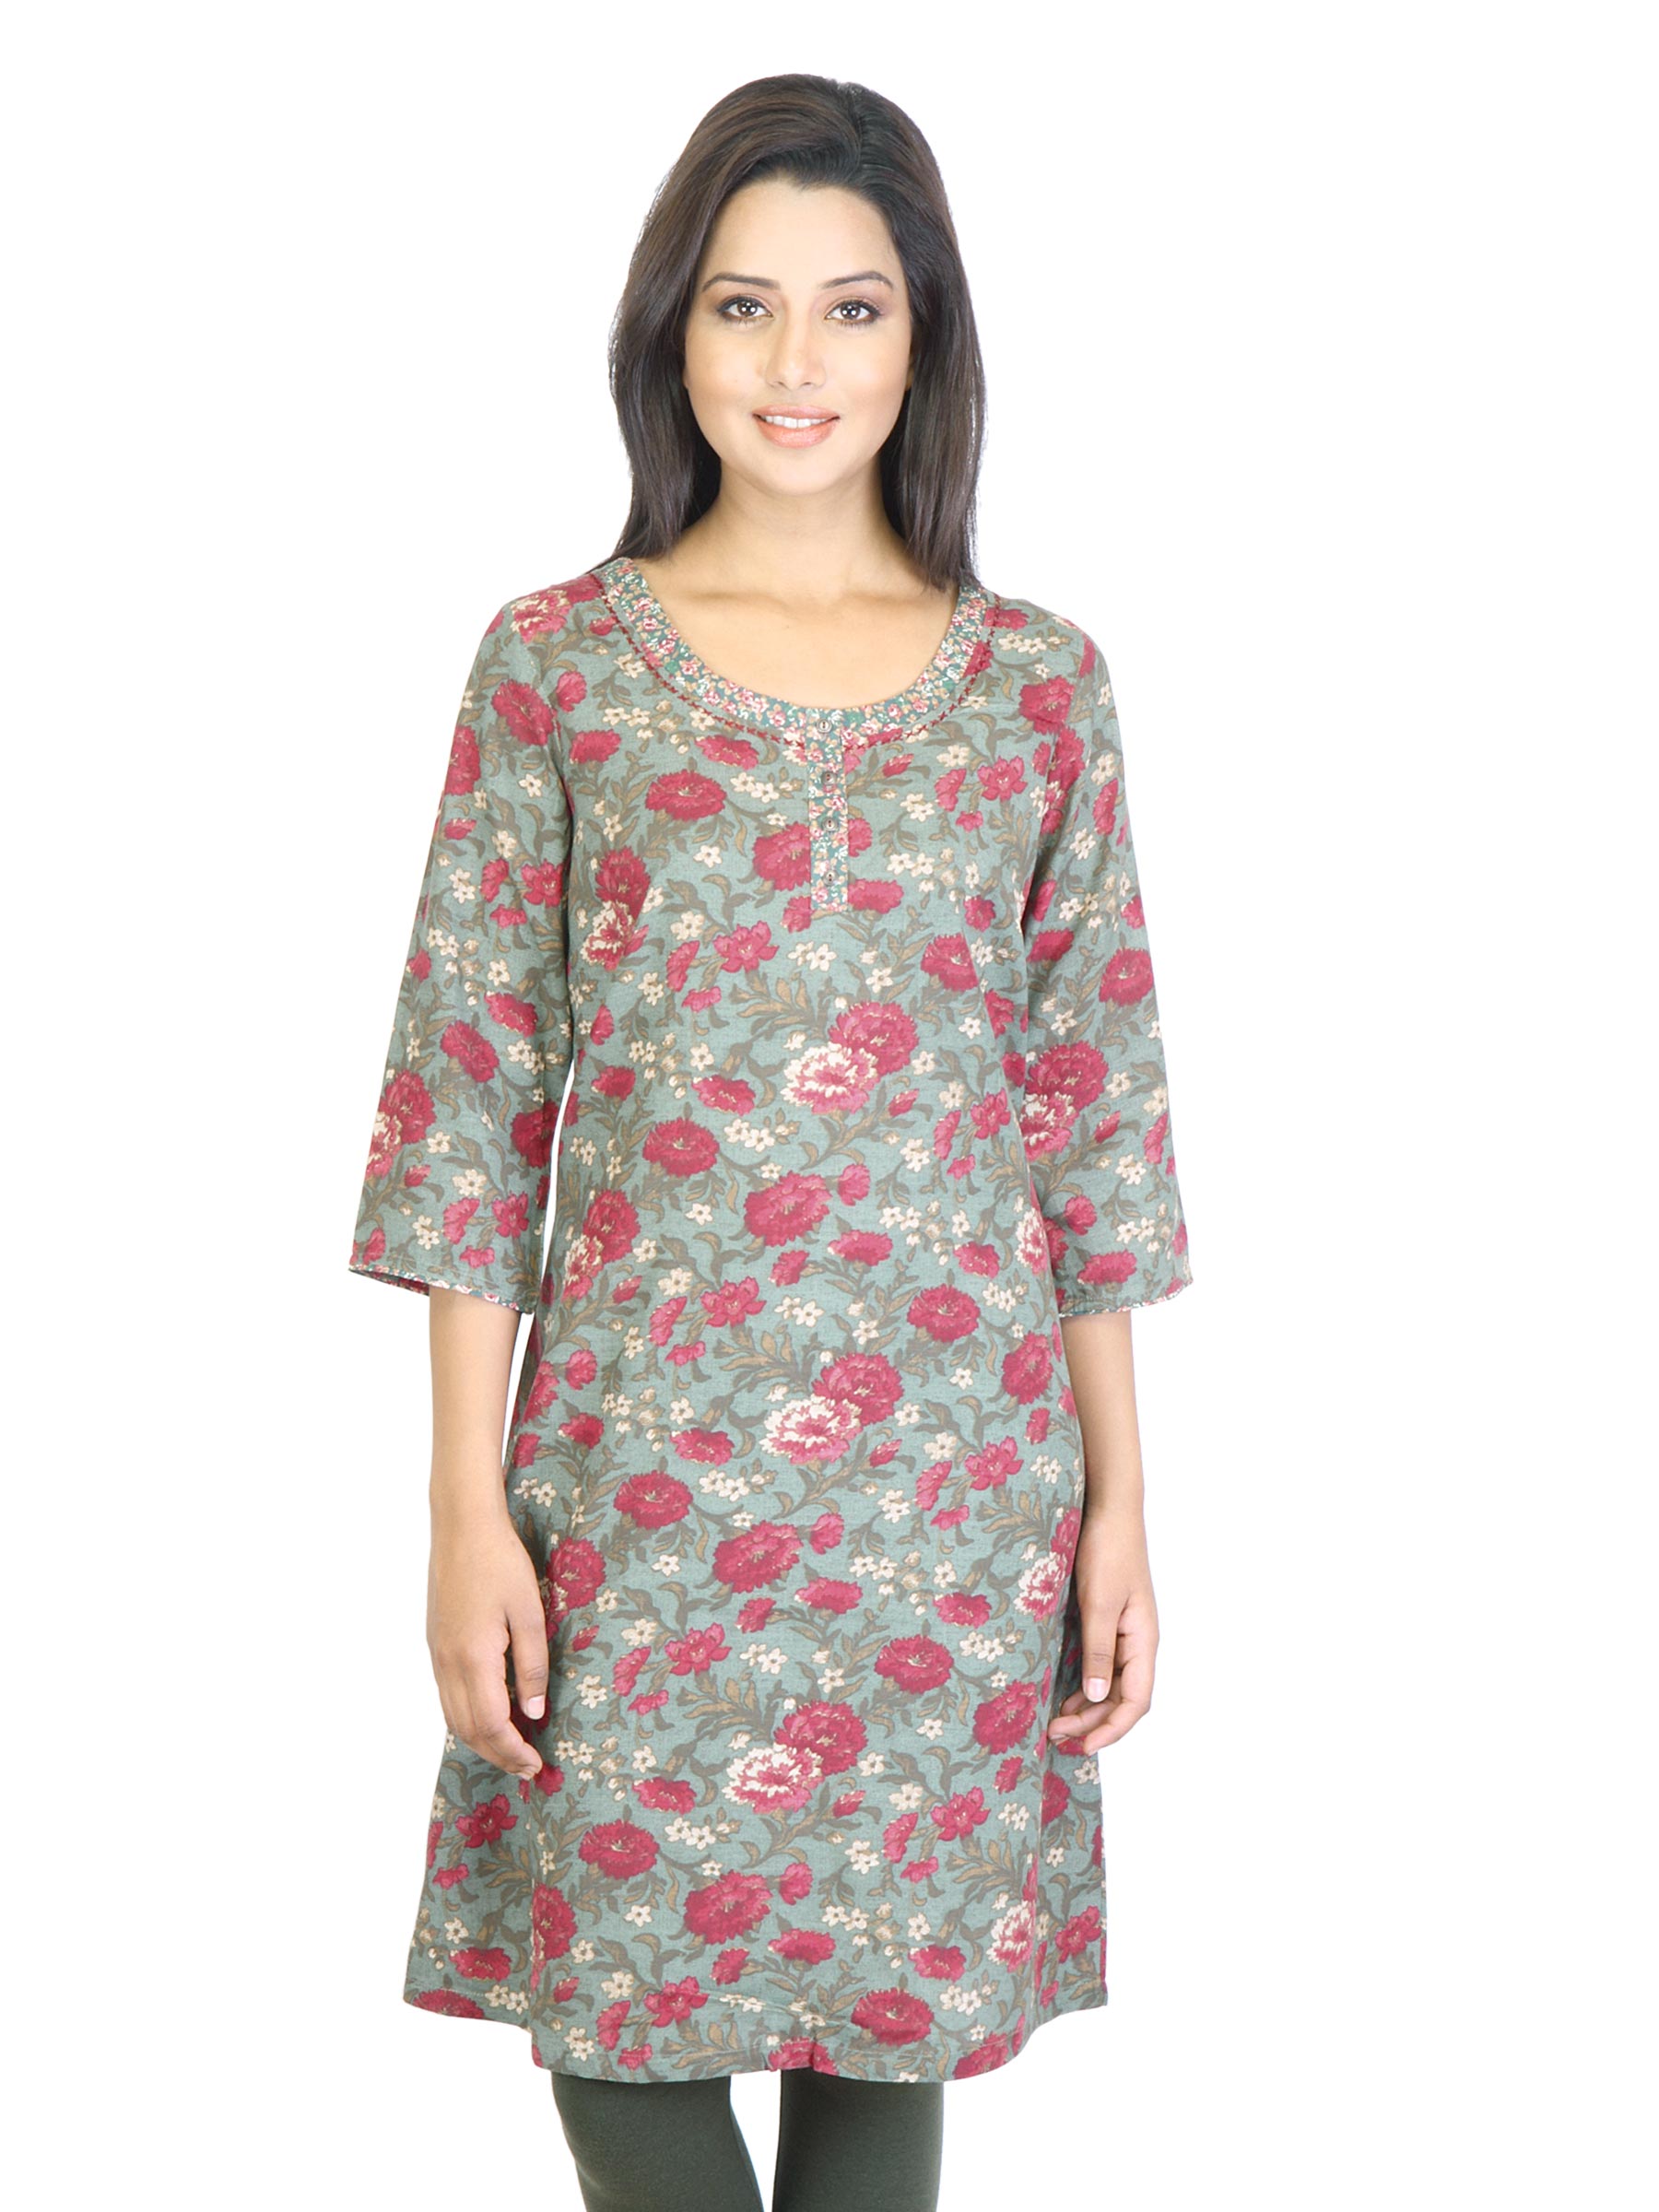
W Women Green Printed Kurta
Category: Apparel / Topwear / Kurtas
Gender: Women
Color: Green
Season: Fall 2011
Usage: Ethnic